Austin Powers

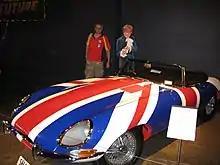
Powers' "Shaguar"

The series featured two cars with license plates reading "SWINGER" and "SWINGER2" and collectively dubbed the "Shaguars" that were portrayed by a 1961 Jaguar E-Type and a 2001 Jaguar XK8 convertible, with a Union Jack paint scheme. The Ministry of Defence creates two cars to transport Powers through time: a psychedelic rainbow painted 1999 Volkswagen "New Beetle" convertible in the second film, and a purple 1975 Cadillac Eldorado Fleetwood "pimpmobile" (license plate "SWNGR 3") in the third.